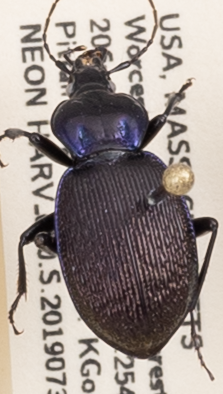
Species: Sphaeroderus stenostomus lecontei
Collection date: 2019-07-30
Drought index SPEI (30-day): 0.71
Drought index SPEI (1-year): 2.09
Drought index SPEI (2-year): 2.09